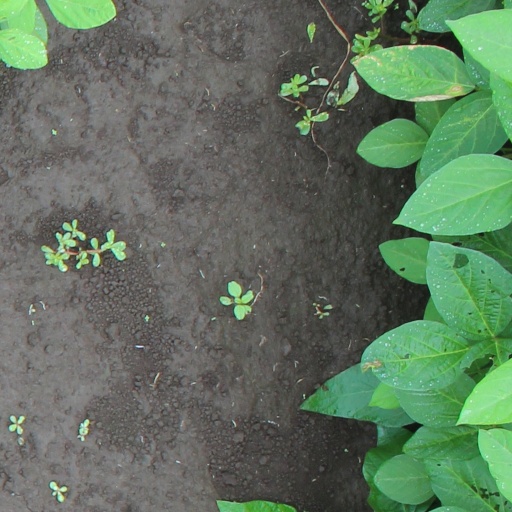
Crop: soybean